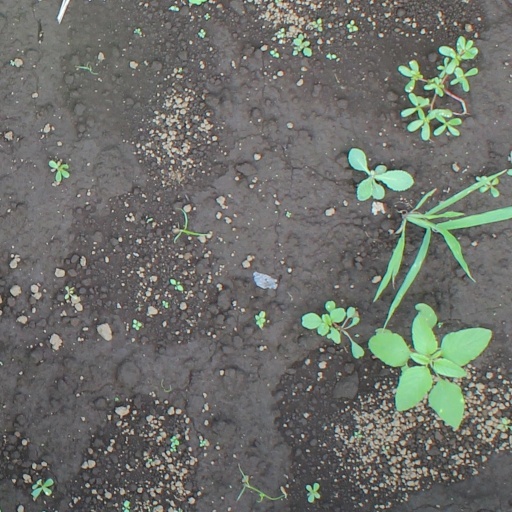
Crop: soybean